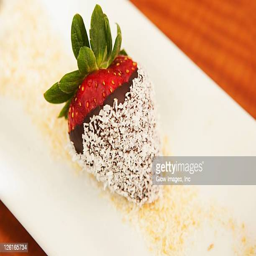
close - up of a strawberry covered in chocolate and sugar